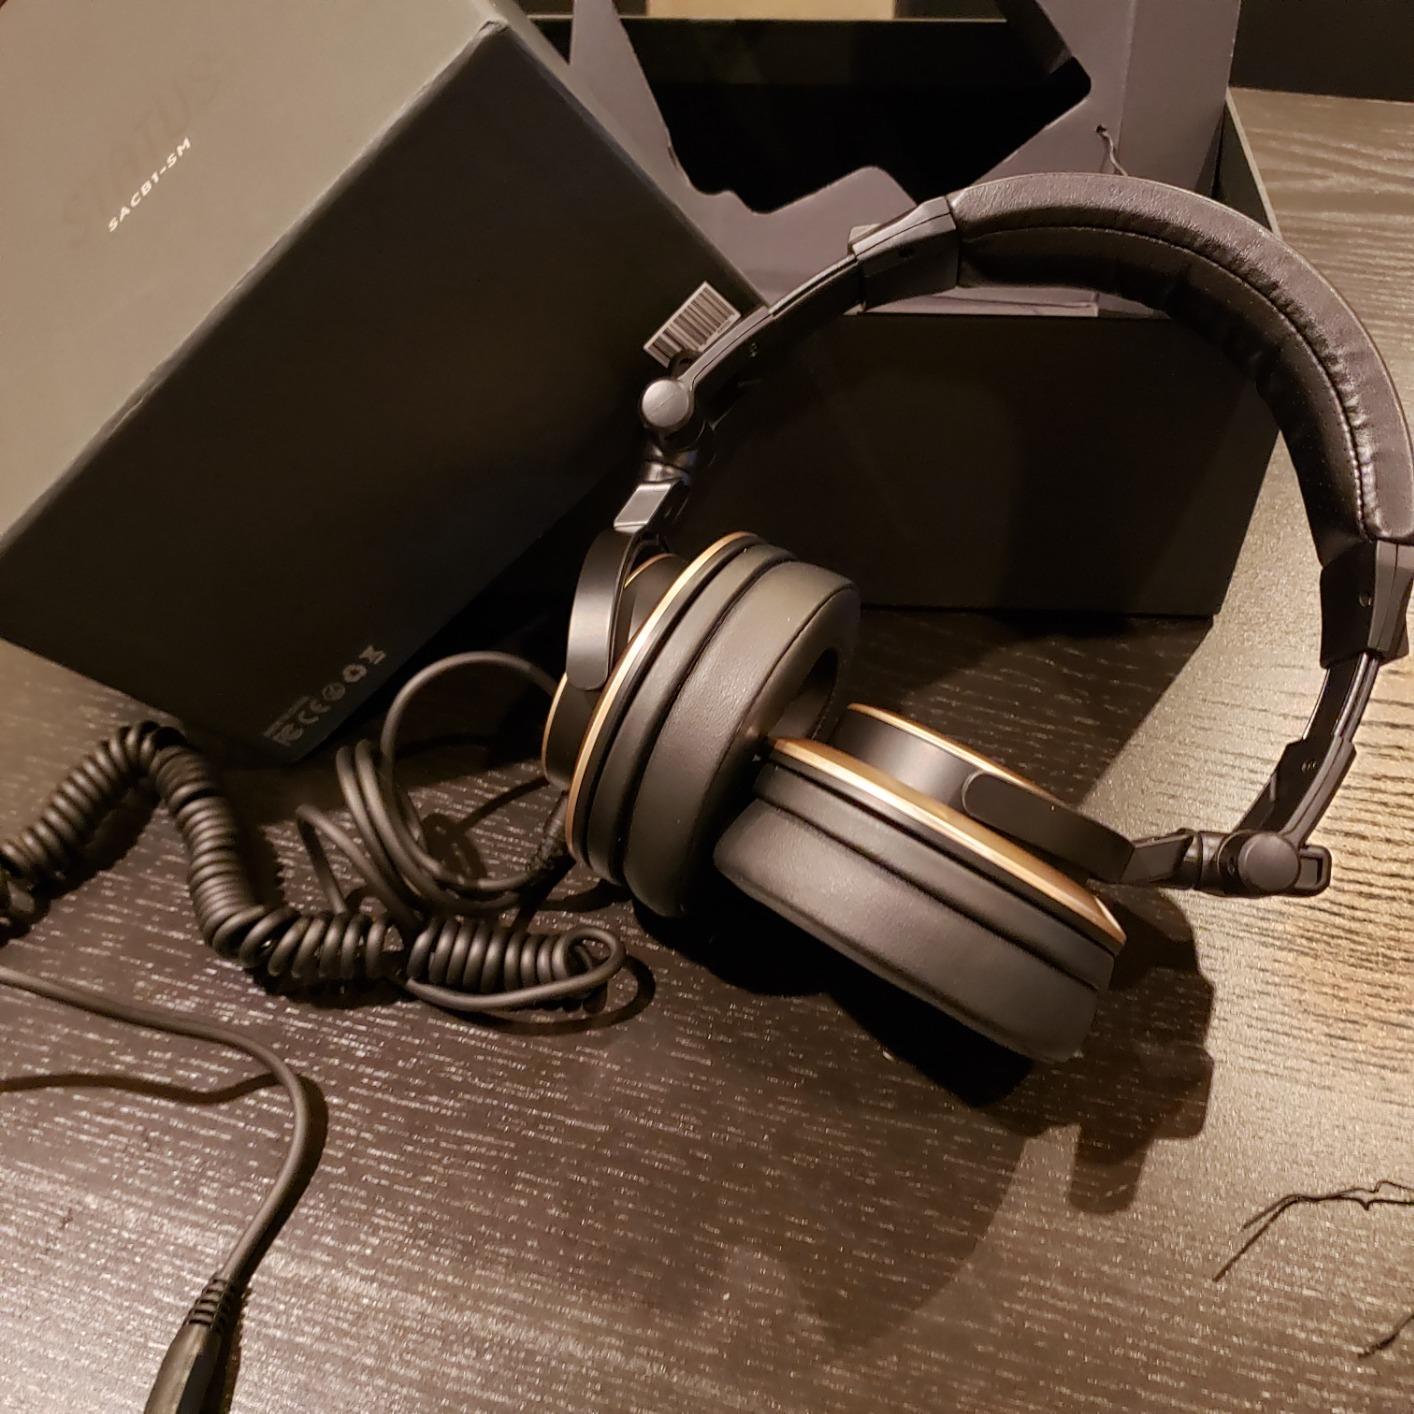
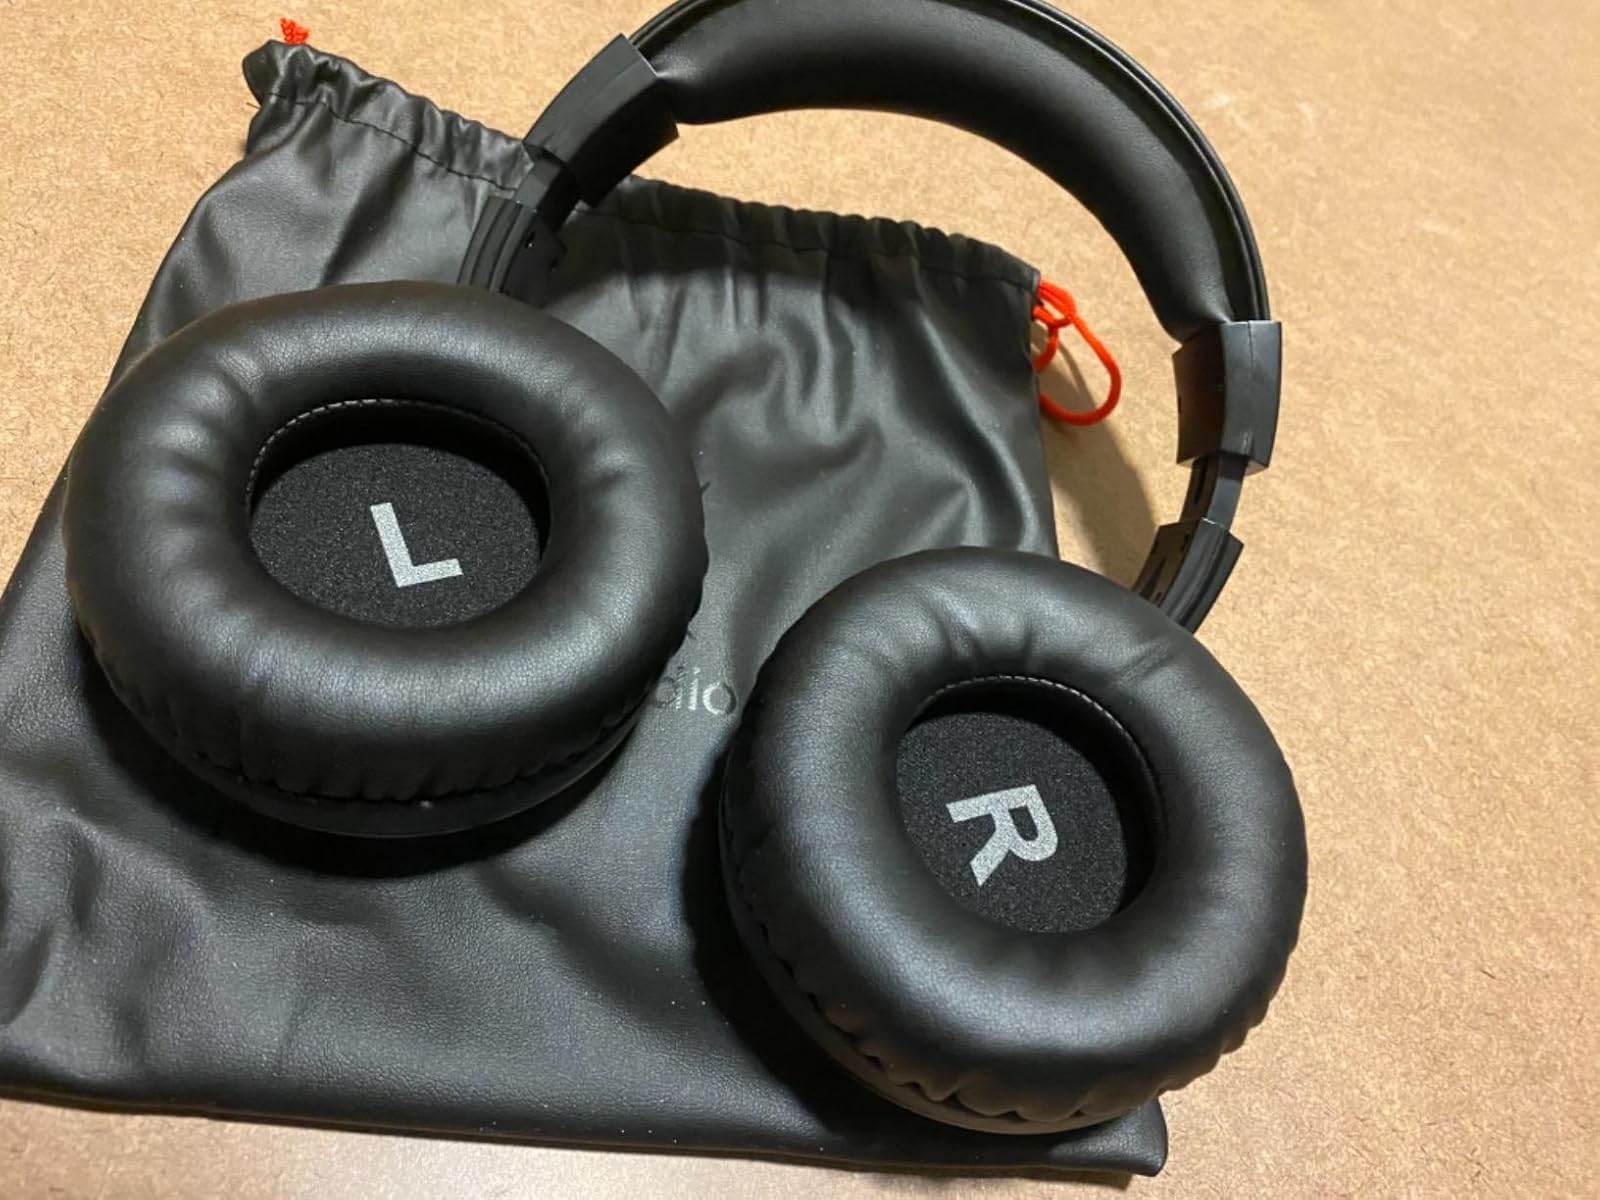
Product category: headphones
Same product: no